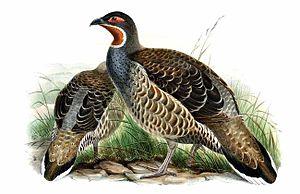
Le Tétraophase de Verreaux est une espèce d’oiseaux de la famille des Phasianidae.